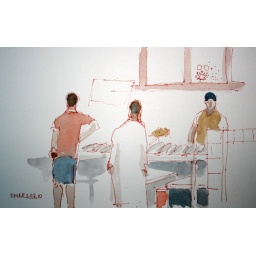
the fish market in Abu Dhabi: it is a nice experience to go a choose your fresh fish to cook at home